Moral psychology

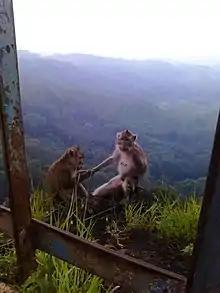
Cooperative behavior has been observed in many nonhuman animals.

According to Haidt, the belief that morality is not innate was one of the few theoretical commitments uniting many of the prominent psychologists studying morality in the twentieth century (with some exceptions). A substantial amount of research in recent decades has focused on the evolutionary origins of various aspects of morality.